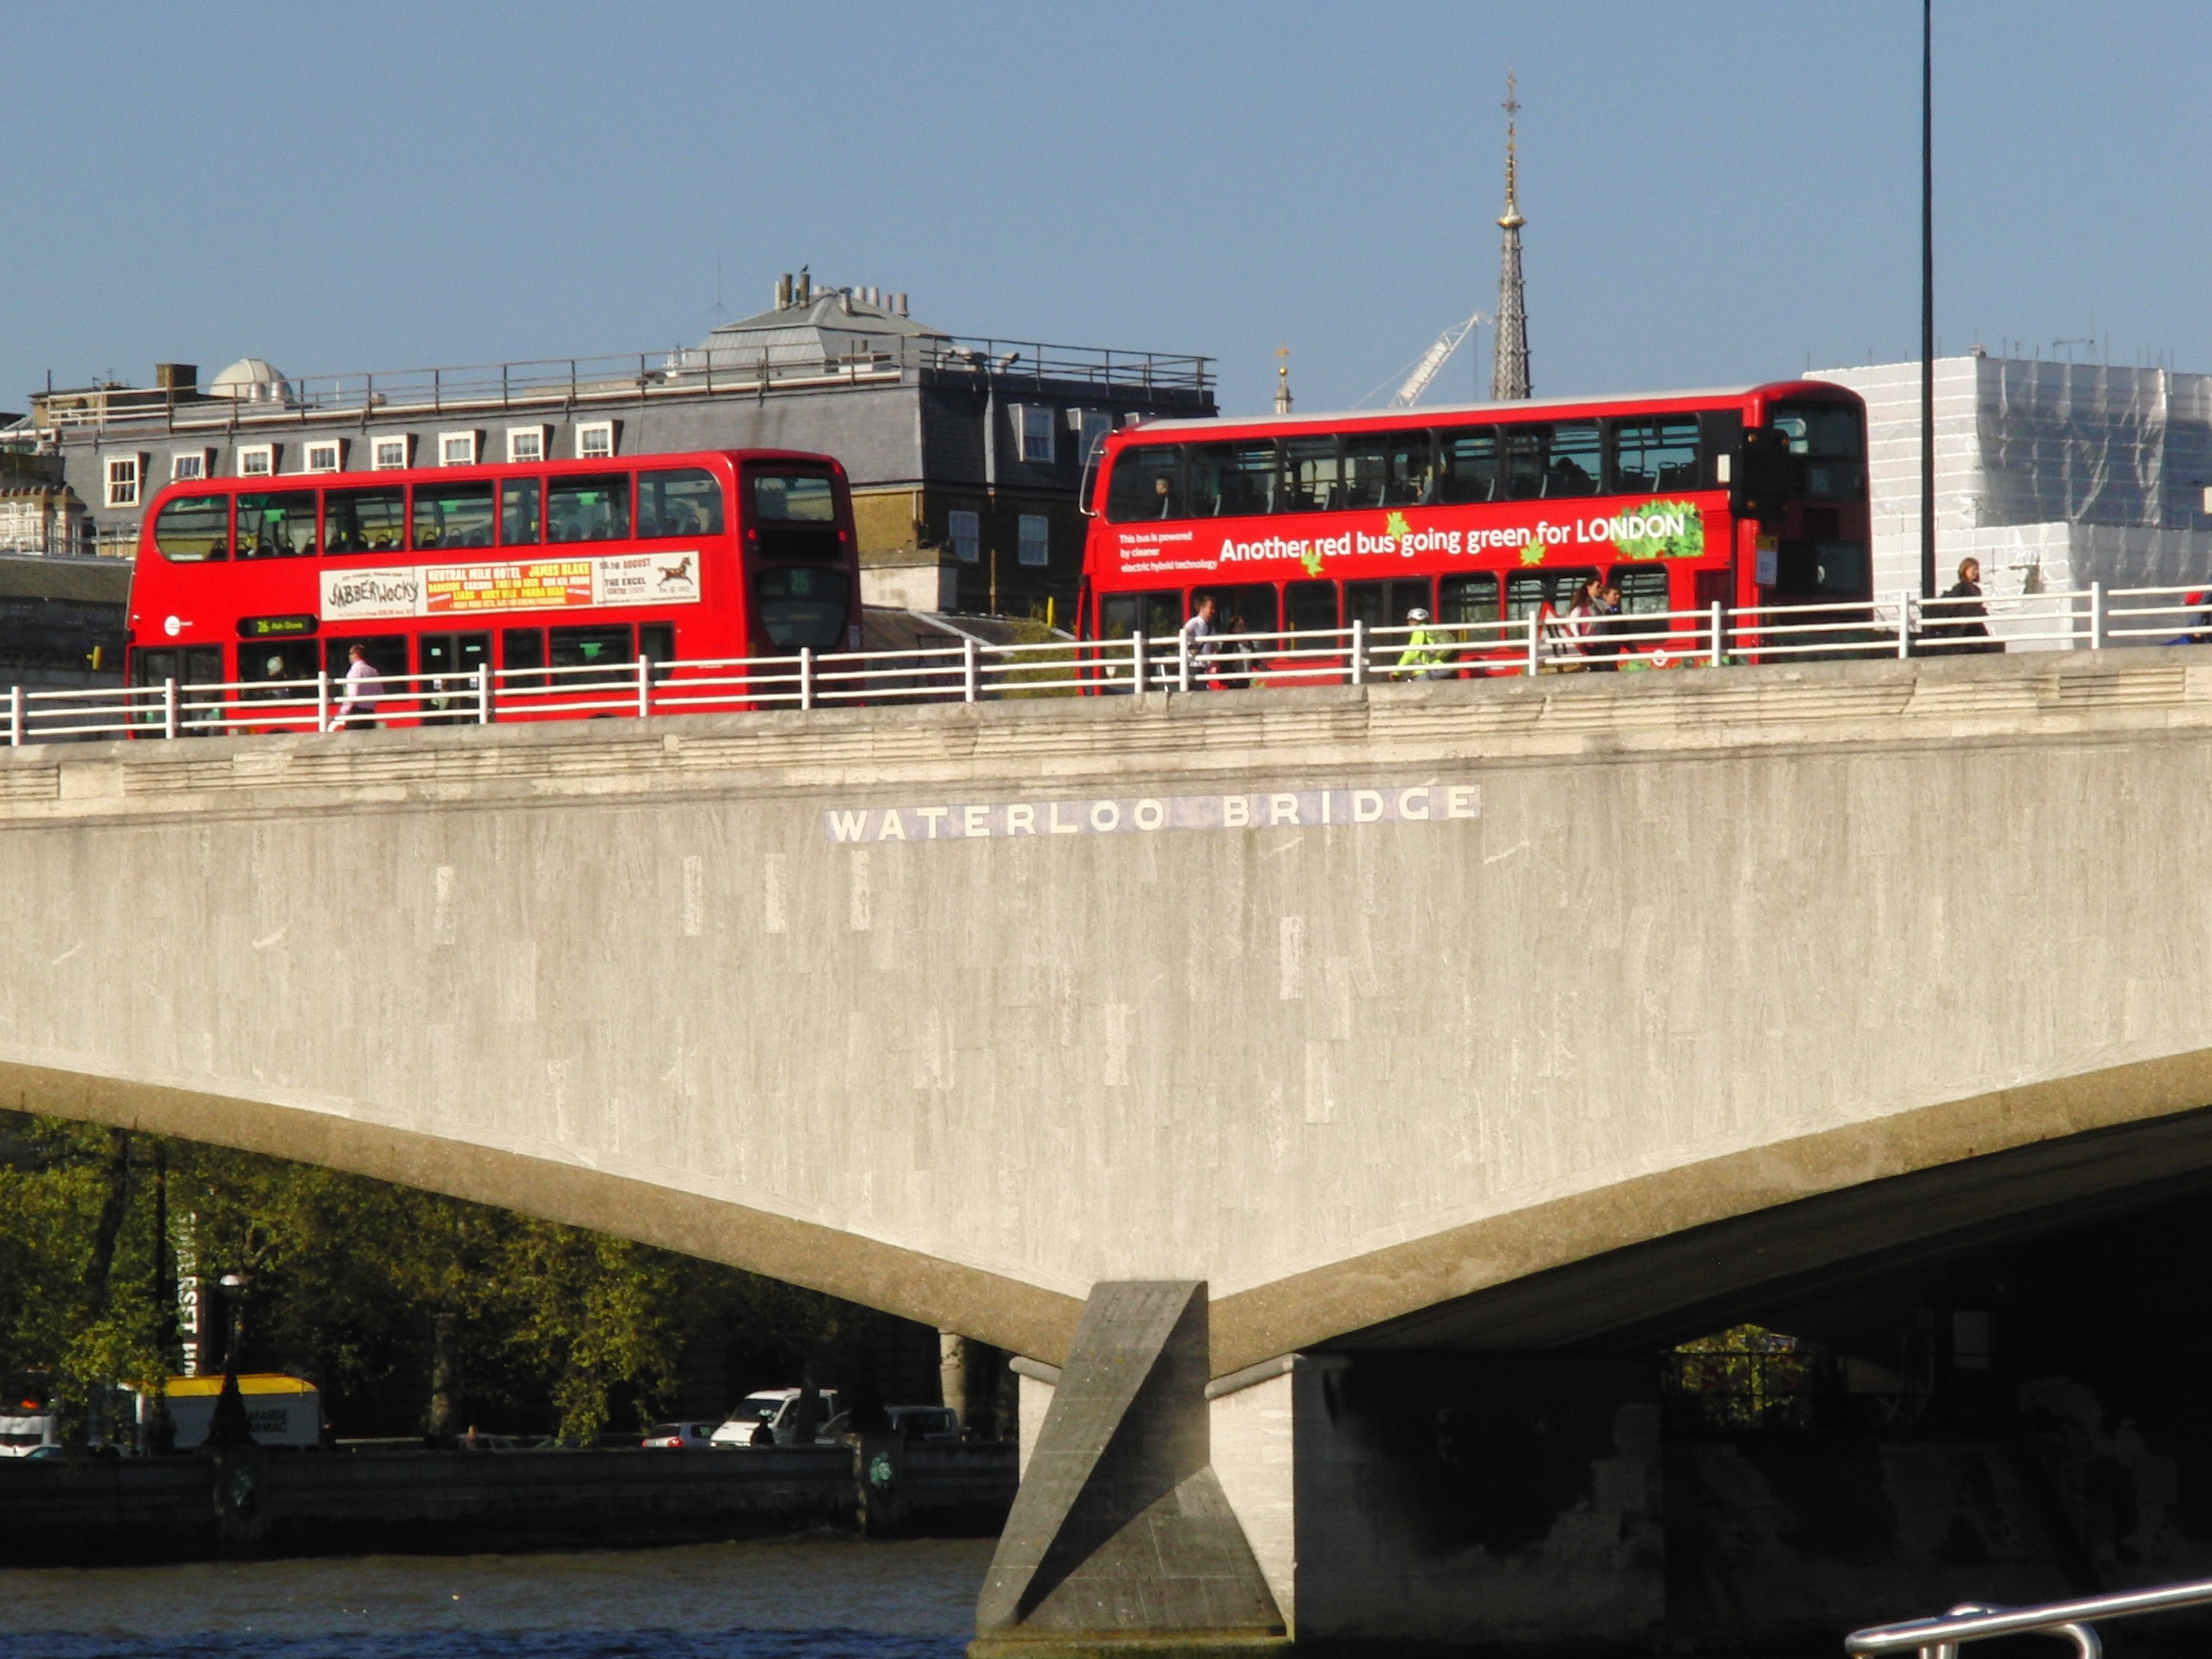
structure, bridge, train, overpass, transport, vehicle, train station, stadium, public transport, london, tourists, british, race track, buses, passenger, rail transport, metropolitan area, sport venue, rapid transit, waterloo bridge, red buses